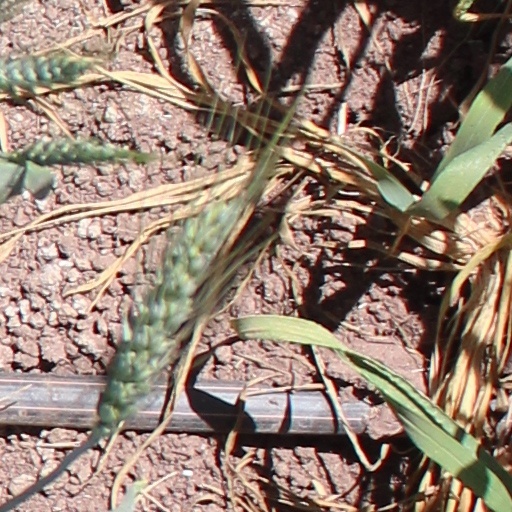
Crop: wheat